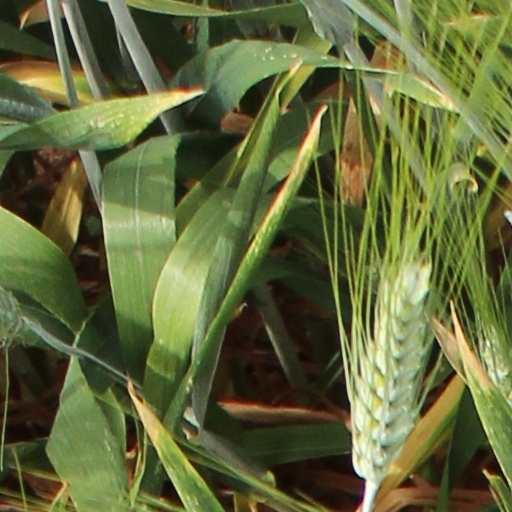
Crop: wheat